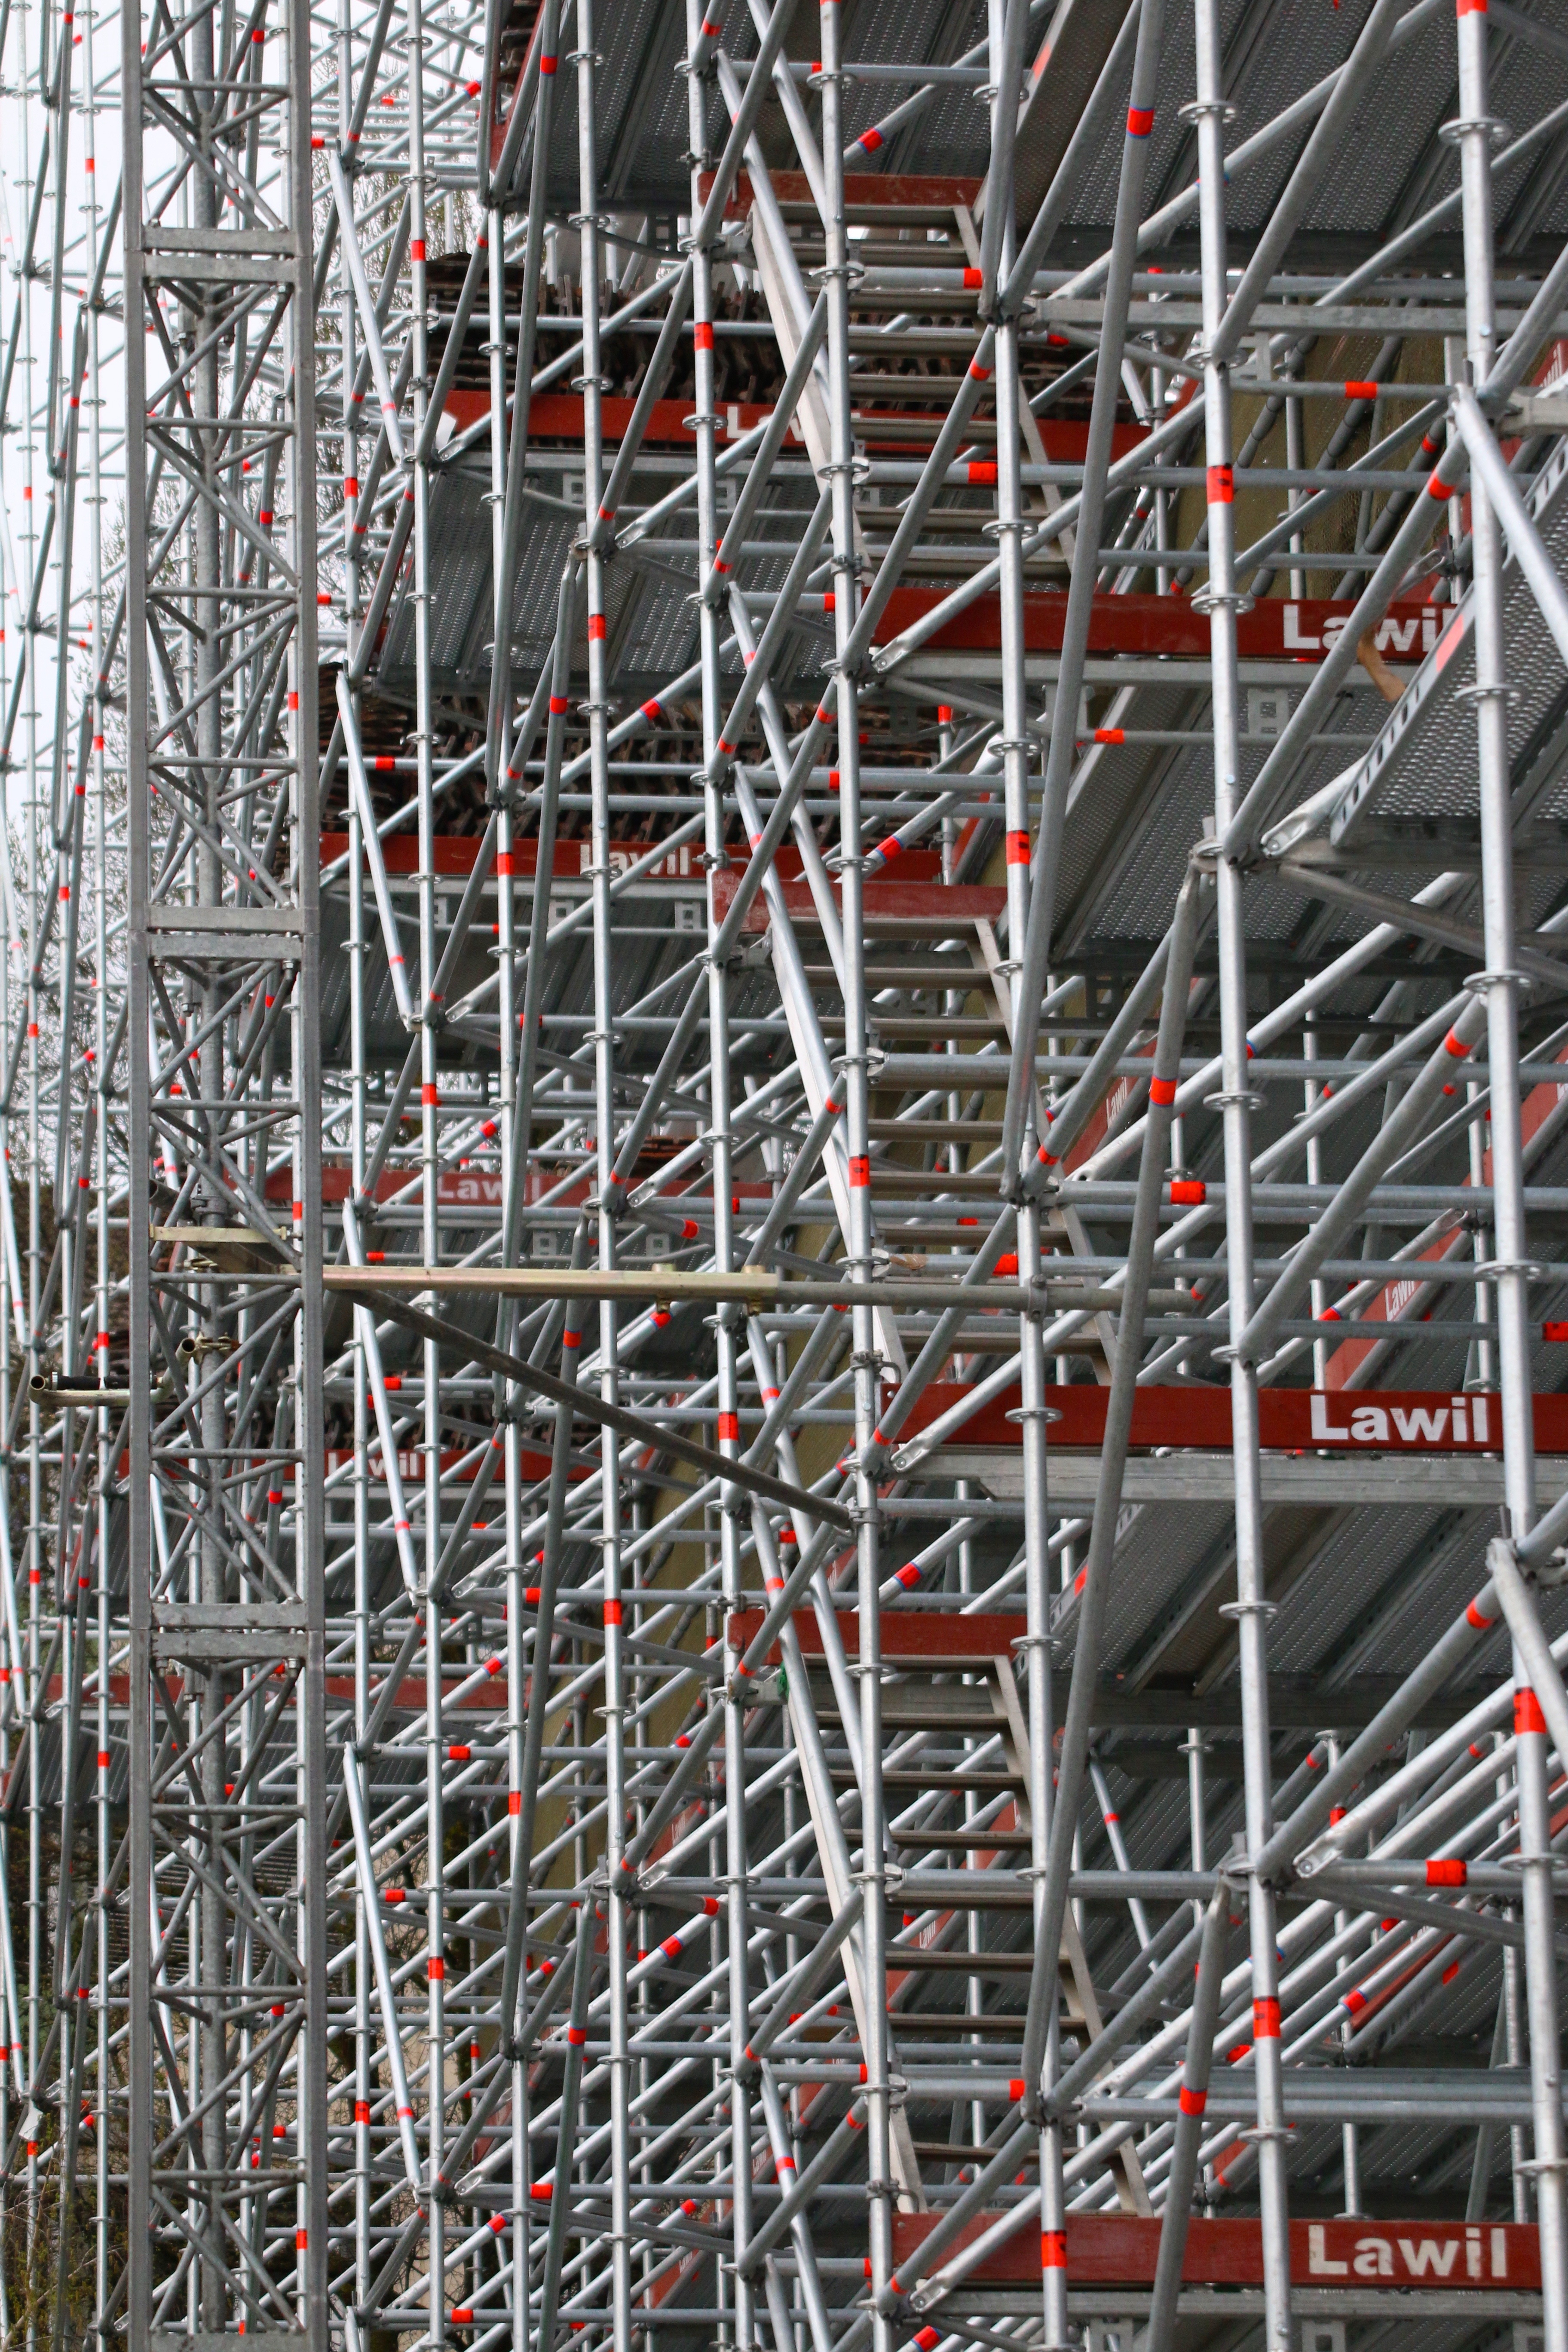
structure, skyscraper, construction, line, facade, stadium, design, stairs, net, build, scaffolding, metallic, scaffold, sport venue, iron pipes